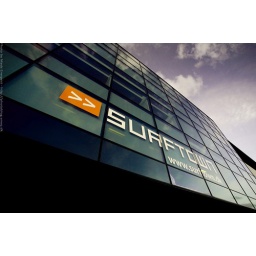
Our main office building in Copenhagen :)